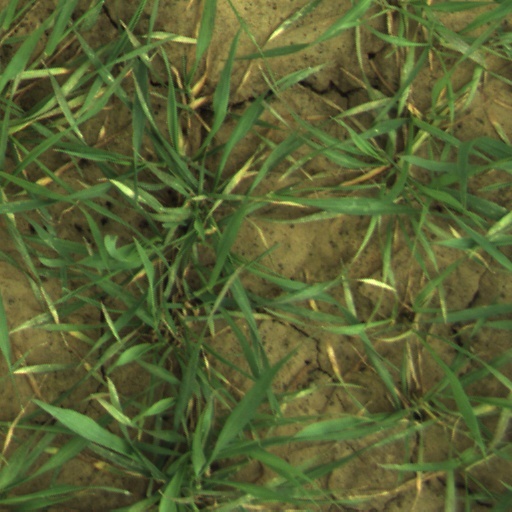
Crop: wheat